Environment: real
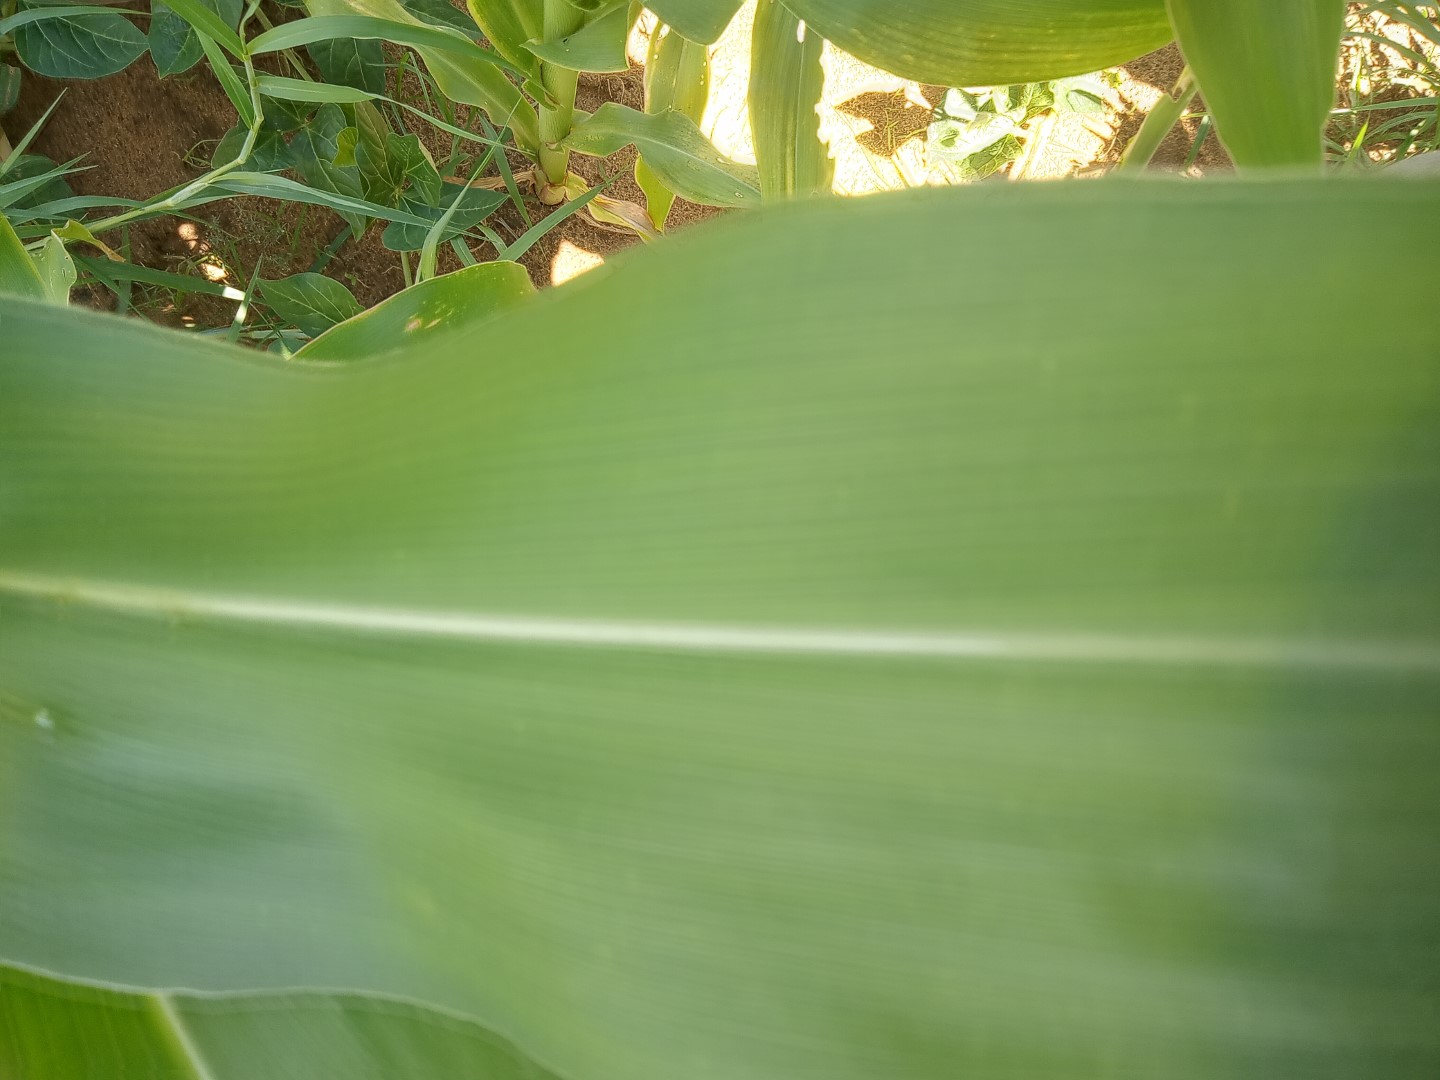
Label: healthy